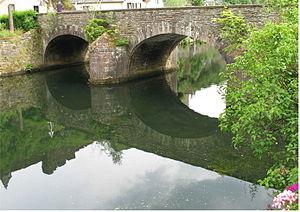
Le pont sûr la rivière Sûre à Esch-sûr-Sûre Lëtzebuergesch: Die Bréck op der Sauer zu Esch-Sauer
Esch-sur-Sûre, est une commune luxembourgeoise située dans le canton de Wiltz, ainsi qu’une localité en faisant partie.